Ogre Battle

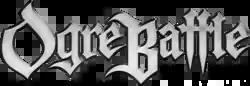
The "Ogre Battle" logo used in "Ogre Battle 64"

is a series of five tactical role-playing and real-time strategy video games developed by Quest Corporation and is currently owned by Square Enix through Square's acquisition of Quest. There are five main games in the series, starting with the release of "" in 1993.